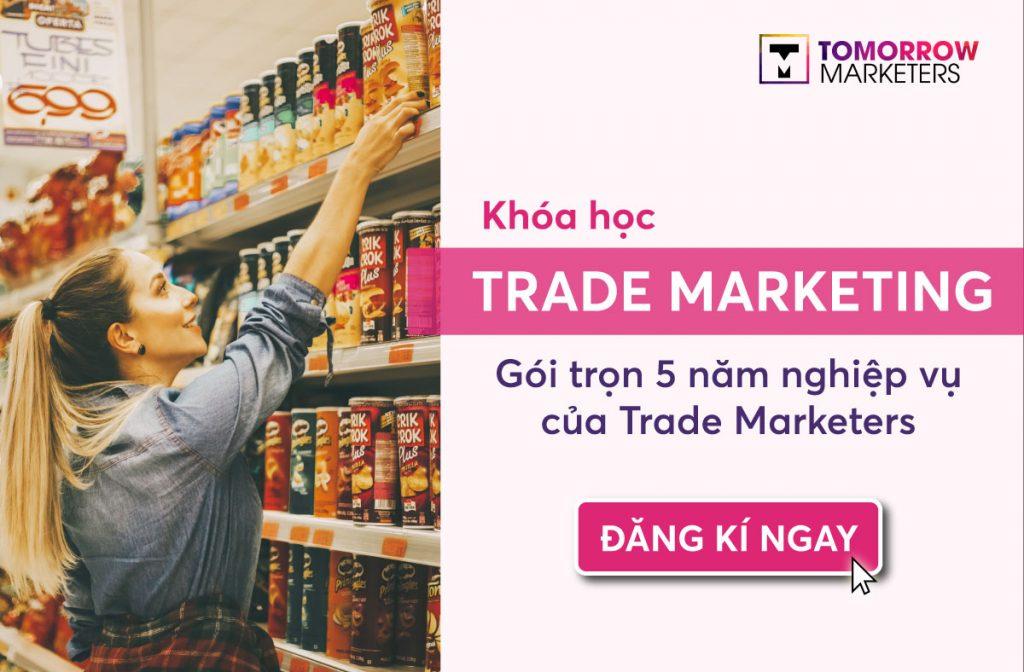
có một cô gái đang với tay lên những sản phẩm trên kệ hàng